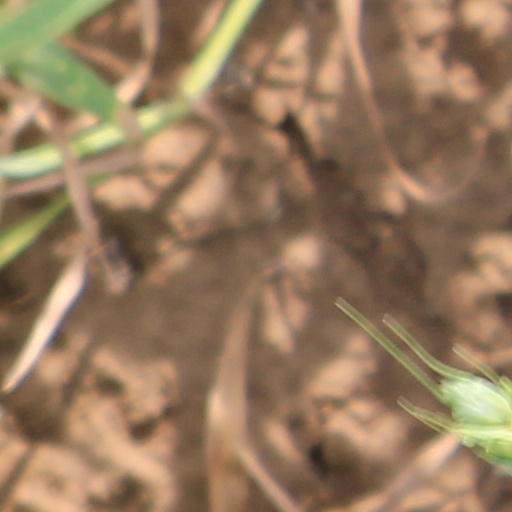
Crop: wheat